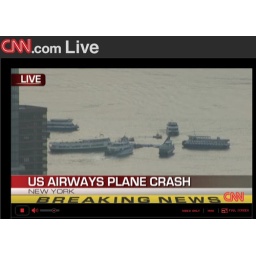
15 minutes in, starting to sink but still above the water